LGBTQ culture in Berlin

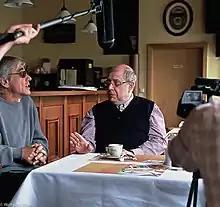
(middle) and (left) in an interview (2011) with filmmakers Jochen Hick and Andreas Strohfeldt, during the making of the film "Unter Männern – schwul in der DDR"

During the 1920s and 30s, the area lying roughly to the south of KaDeWe gained notoriety through the German author of vice novels, 's booklet, "Führer durch das „lasterhafte“ Berlin" (roughly "Guide to licentious Berlin"), published under the pseudonym Curt Moreck, Leipzig, 1931 (republished 2018). "Führer durch das lasterhafte Berlin" was aimed at higher income people "slumming", and promised to show interested visitors the "pleasures" of the "shadows". It is Haemmerling who initially made the cabaret Eldorado infamous, which in its Motzstraße 15 (present house number 24) location provided the inspiration for the cabaret in Isherwood's Berlin novels. When the slap-sticky show at the on Lutherstraße ended, the more adventuresome could find "spicier" fare just around the corner. Not that Schöneberg's clubs and makeshift brothels were necessarily unique to this area of Berlin. They could be found in all of Berlin's slums at the time. But northern Schöneberg was uniquely well situated close to Berlin's high income Neuer Westen with its fancy clubs and cabarets, and also easily accessible with the new Berlin subway (built 1909) which connected the fashionable eating and drinking establishments, and "serious" entertainment venues near Friedrichstraße and Unter-den-Linden to Berlin's new upper-middle class and upper-class neighborhoods in Berlin's South-West. And as opposed to places that were likely not dissimilar, such as the area around Hallisches Tor that was first hit by the bombs of 1943–1945, and then was the site of some of the most tenacious fighting of the Battle of Berlin, or places not far from Alexanderplatz, which was given a "car city" face lift in the 1950s through 1970s, history largely spared the area near Nollendorplatz the Battle of Berlin, and the bulldozing of the neighborhood in the 70s and 80s (as in the case of nearby Lietzenburger Straße in the 1960s) was prevented by the very determined West Berlin squatters' movement. The more fashionable establishments (hand drawn map of lesbian and gay "friendly" venues in Charlottenburg-Wilmersdorf in 1938) of around Kurfürstendamm and Auguste-Viktoria-Platz (after 1947 called Breitscheidplatz) were not only heavily damaged by the air-raids of WWII, much of what little remained disappeared during the automotive city remodeling of Breitscheidplatz in the early 1950s and the plans to build , the so-called ("Southern Tangent") by rerouting .